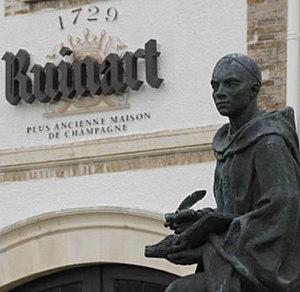
Dom Ruinart (1657-1709)
Thierry Ruinart, plus connu sous le nom de Dom Ruinart, est un savant bénédictin de la congrégation de Saint-Maur, né le 10 juin 1657 et mort le 27 septembre 1709, en l'abbaye d'Hautvillers en Champagne.